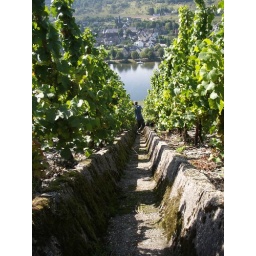
Walking down a water chute that drains off water from the switchback roads through the vineyards.Wehlen is in the distance.